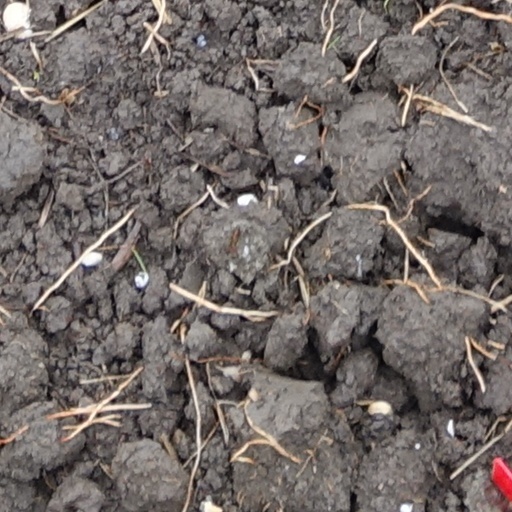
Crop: wheat